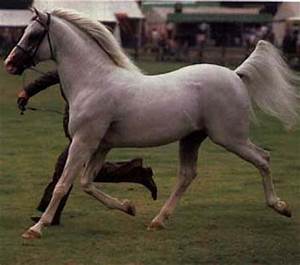
Label: cavallo